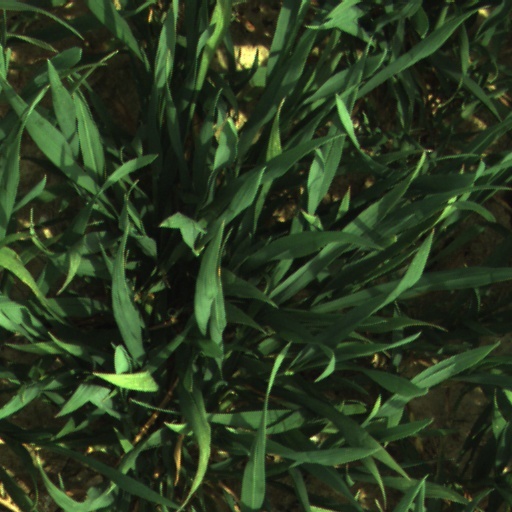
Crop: wheat